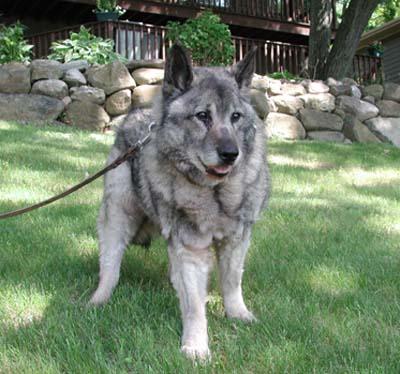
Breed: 217-n000046-Norwegian_elkhound